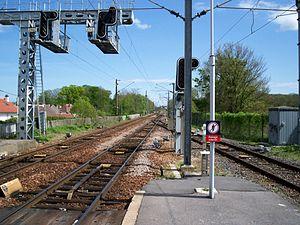
Le réseau express régional d'Île-de-France, couramment appelé « RER » en France, est un réseau de transport en commun au gabarit ferroviaire desservant Paris et son agglomération, faisant partiellement partie du réseau régional dénommé Transilien. Constitué de cinq lignes, il comporte 249 points d'arrêt pour 587 km de voies et est fréquenté par 2,7 millions de voyageurs par jour. Pour des raisons historiques, une partie du réseau est gérée par la RATP tandis que le reste fait partie du réseau SNCF.
La gare de Tournan est une gare ferroviaire française de la ligne de Gretz-Armainvilliers à Sézanne, située sur le territoire de la commune de Tournan-en-Brie, dans le département de Seine-et-Marne en région Île-de-France.
La ligne E du RER d'Île-de-France, officiellement dénommée Eole ou plus souvent RER E, est une ligne du réseau express régional d'Île-de-France qui dessert l'est de l'agglomération parisienne selon un axe est-ouest. Elle relie Haussmann - Saint-Lazare, à l'ouest, au cœur de Paris, à Chelles - Gournay et Tournan, à l'est.